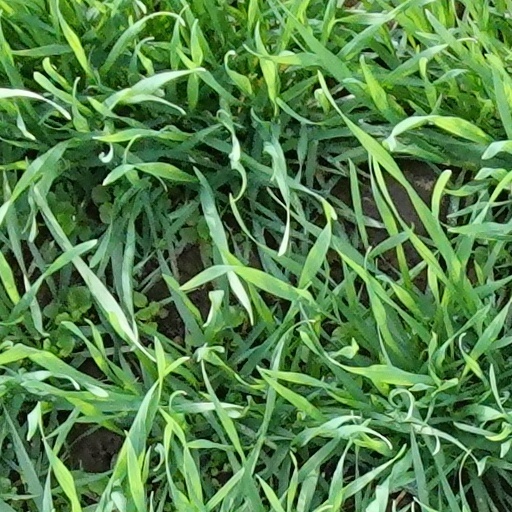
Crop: wheat